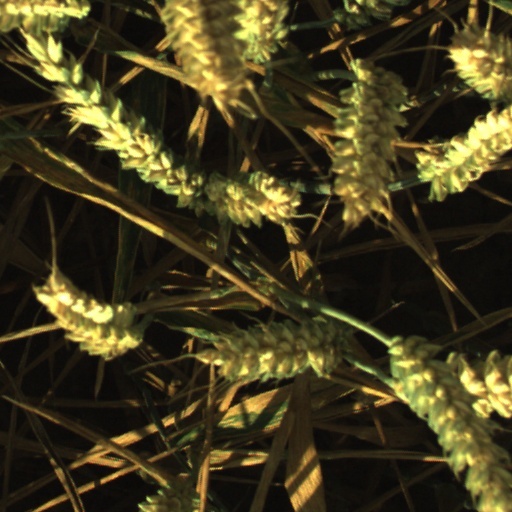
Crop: wheat